Malayalam drama

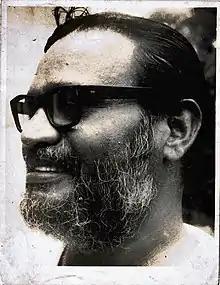
G. Sankara Pillai who was an advocate of total theatre helped introduce a system and academic discipline to modern Malayalam theatre.

Pulimana Parameswaran Pillai's "Samatvavadi" written in an expressionist style can be said to be the harbinger of a change in Malayalam drama. C. J. Thomas and C. N. Sreekantan Nair, who can be called the pioneers of modern Malayalam drama, came to the scene after Parameswaran Pillai. Thomas's "Avan Veendum Varunnu", "1128-il Crime 27" and "Aa Manushyan Nee Thanne", and Nair's "Ramayana" trilogy—"Kanchana Sita", "Saketham" and "Lankalakshmi"—clearly reoriented the Malayalam theatre world. G. Sankara Pillai, N. N. Pillai etc. further developed this stream. One-act plays and radio plays emerged in the 1940s. K. Ramakrishna Pillai and N. N. Pillai were the pioneers of one-act plays. Important writers of radio play include S. K. Nair, Ananda Kuttan, P. Bhaskaran, Vira Raghavan Nair, C. N. Sreekantan Nair, Nagavally R. S. Kurup, Jagathy N. K. Achary and Edasseri Govindan Nair.